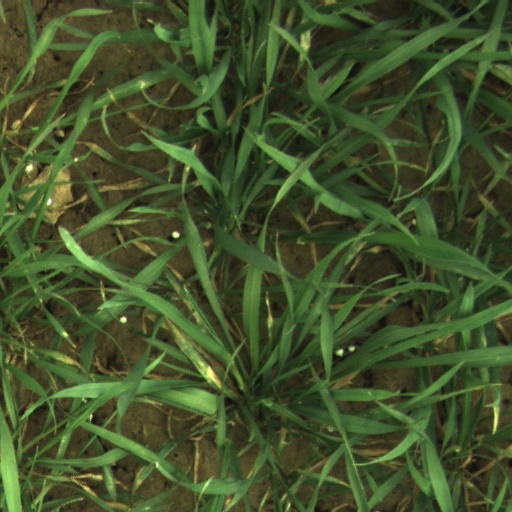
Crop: wheat